Anthony Lun

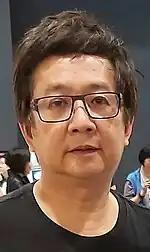
Lun at the Hong Kong Book Fair 2019 on 20 July 2019

Anthony Lun is a graduate of La Salle College, Hong Kong, Santa Clara University (Bachelor of Arts) and University of Michigan (Masters of Music).